Douhua

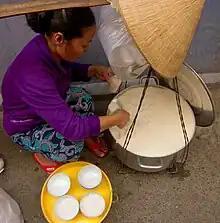
A woman selling tào phớ

In Malaysia and Singapore, it is more commonly known by its names "tau hua" or "tau huay" in Hokkien; and "tau fu fa" in Cantonese, with the latter being more common in Malaysia. In Penang, the common term is "tau hua", due to Hokkien being its dominant local Chinese language. In Kelantan, the dish is known as "pati soya".